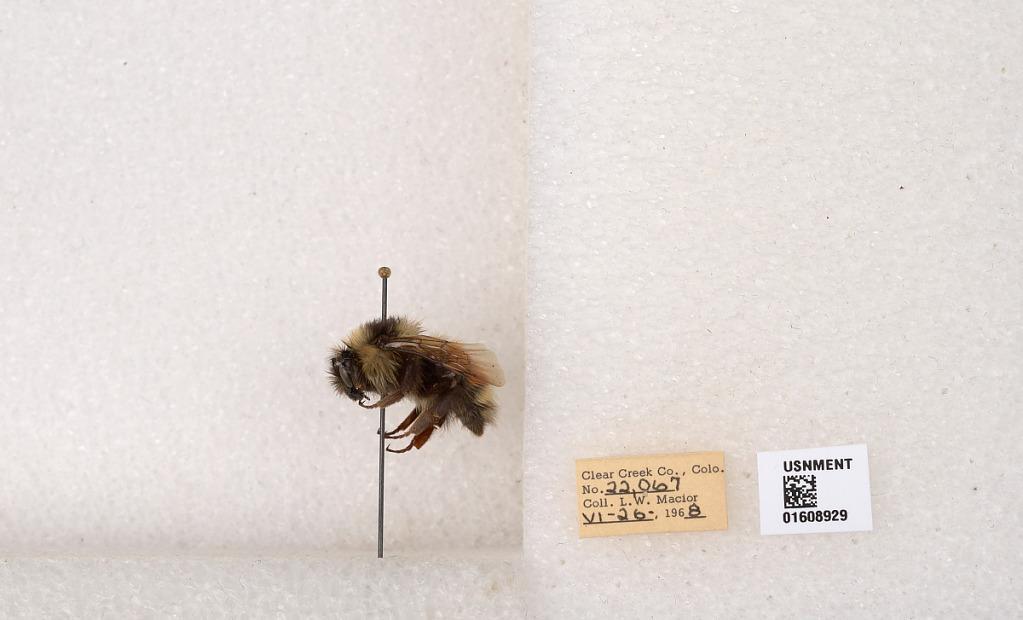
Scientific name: Bombus (Pyrobombus) sylvicola Kirby
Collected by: L. Macior
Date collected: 1968-6-26
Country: United States
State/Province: Colorado
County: Clear Creek
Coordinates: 39.6891, -105.644